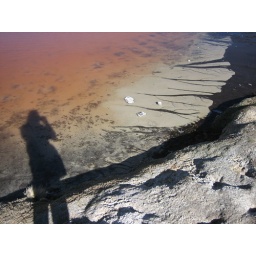
the water in this lake was blood red because of the plankton. made the flamingos bright pink too